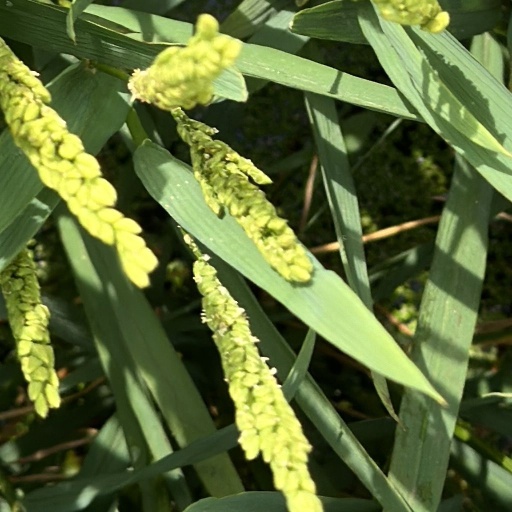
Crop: rice